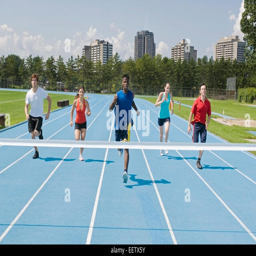
runners on a race track at finish line